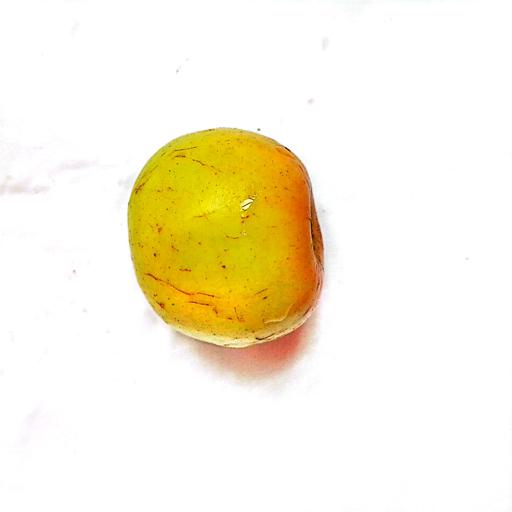
Label: healthy